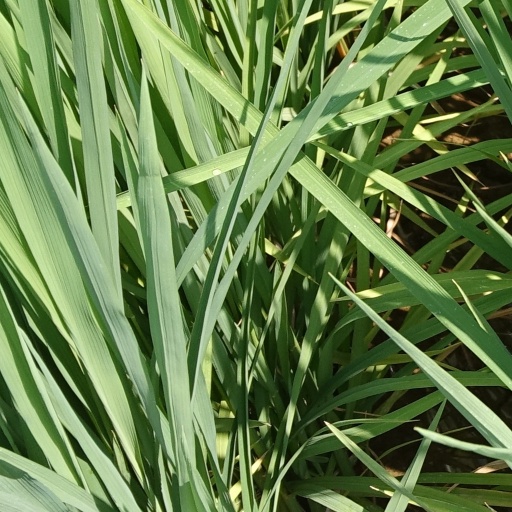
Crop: rice